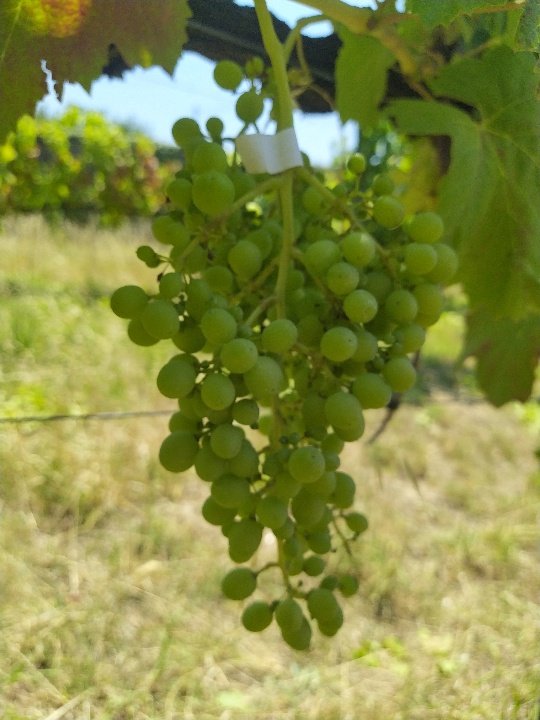
Berries visible: 109
Grape clusters: 1